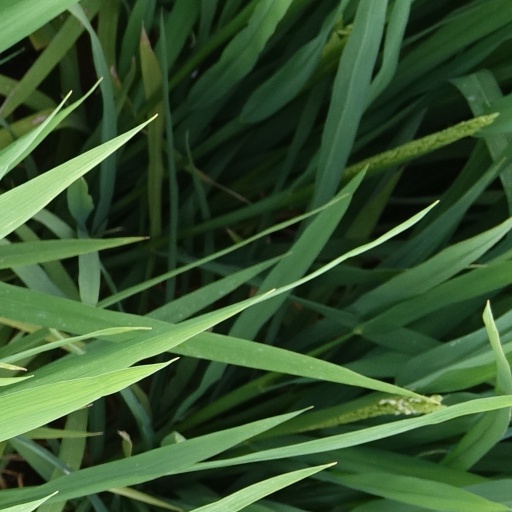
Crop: rice